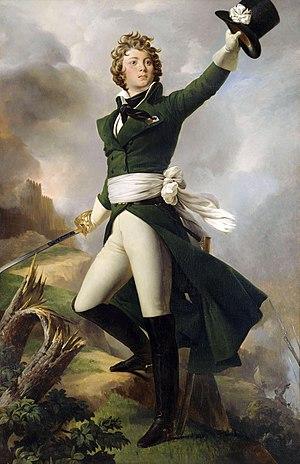
Antoine-Philippe de La Trémoille, prince de Talmont (27 septembre 1765, Paris - 27 janvier 1794, Laval)
Le château de Laval est un château situé à Laval, dans le département français de la Mayenne. Sa fondation au XIᵉ siècle a permis la naissance de la ville. Monument emblématique de Laval, il occupe un promontoire rocheux au-dessus de la rivière Mayenne. Il est composé de deux ensembles distincts : le Vieux-Château, qui correspond au château-fort médiéval, et le Château-Neuf, galerie de la Renaissance transformée en palais de justice au XIXᵉ siècle. Ces deux monuments figurent sur la liste des 1 034 premiers monuments historiques français classés en 1840.
Antoine-Philippe de La Trémoille, prince de Talmont, est un noble et un militaire français né le 27 septembre 1765 à Paris et mort guillotiné le 27 janvier 1794 à Laval.
Les Chevaliers de la couronne sont une unité de cavalerie de l'Armée de Condé. Ils ont l'habit bleu liseré de rouge de la cavalerie noble, à une seule rangée de boutons dorés, gilet, ceinturon, culotte blanche, casque or couvert de peau de phoque de Kerguelen et fourrure de panthère, queue et pompons. Le premier nom exact de ce corps est Chevaliers-dragons de la couronne? de 1791 à 1795.
Achères-la-Forêt est une commune française située dans le département de Seine-et-Marne en région Île-de-France. Elle possède plusieurs centres équestres.